Charlie Laxton

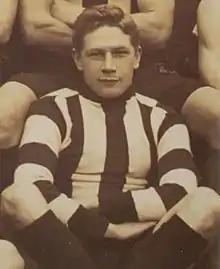
Laxton in 1914

Charles Frederick Laxton (9 April 1890 – 11 January 1964) was an Australian rules footballer who played for Collingwood in the VFL.